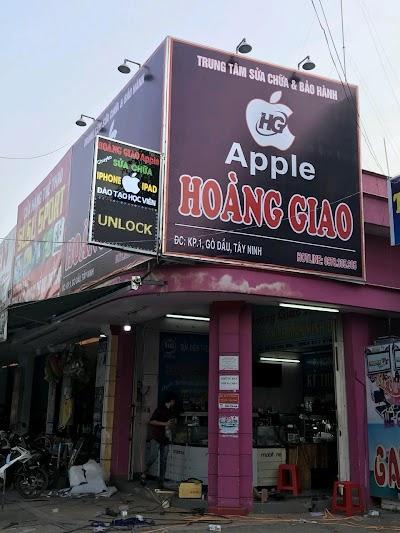
có hai chiếc ghế nhựa màu đỏ ở khu vực phía bên phải của cửa hàng